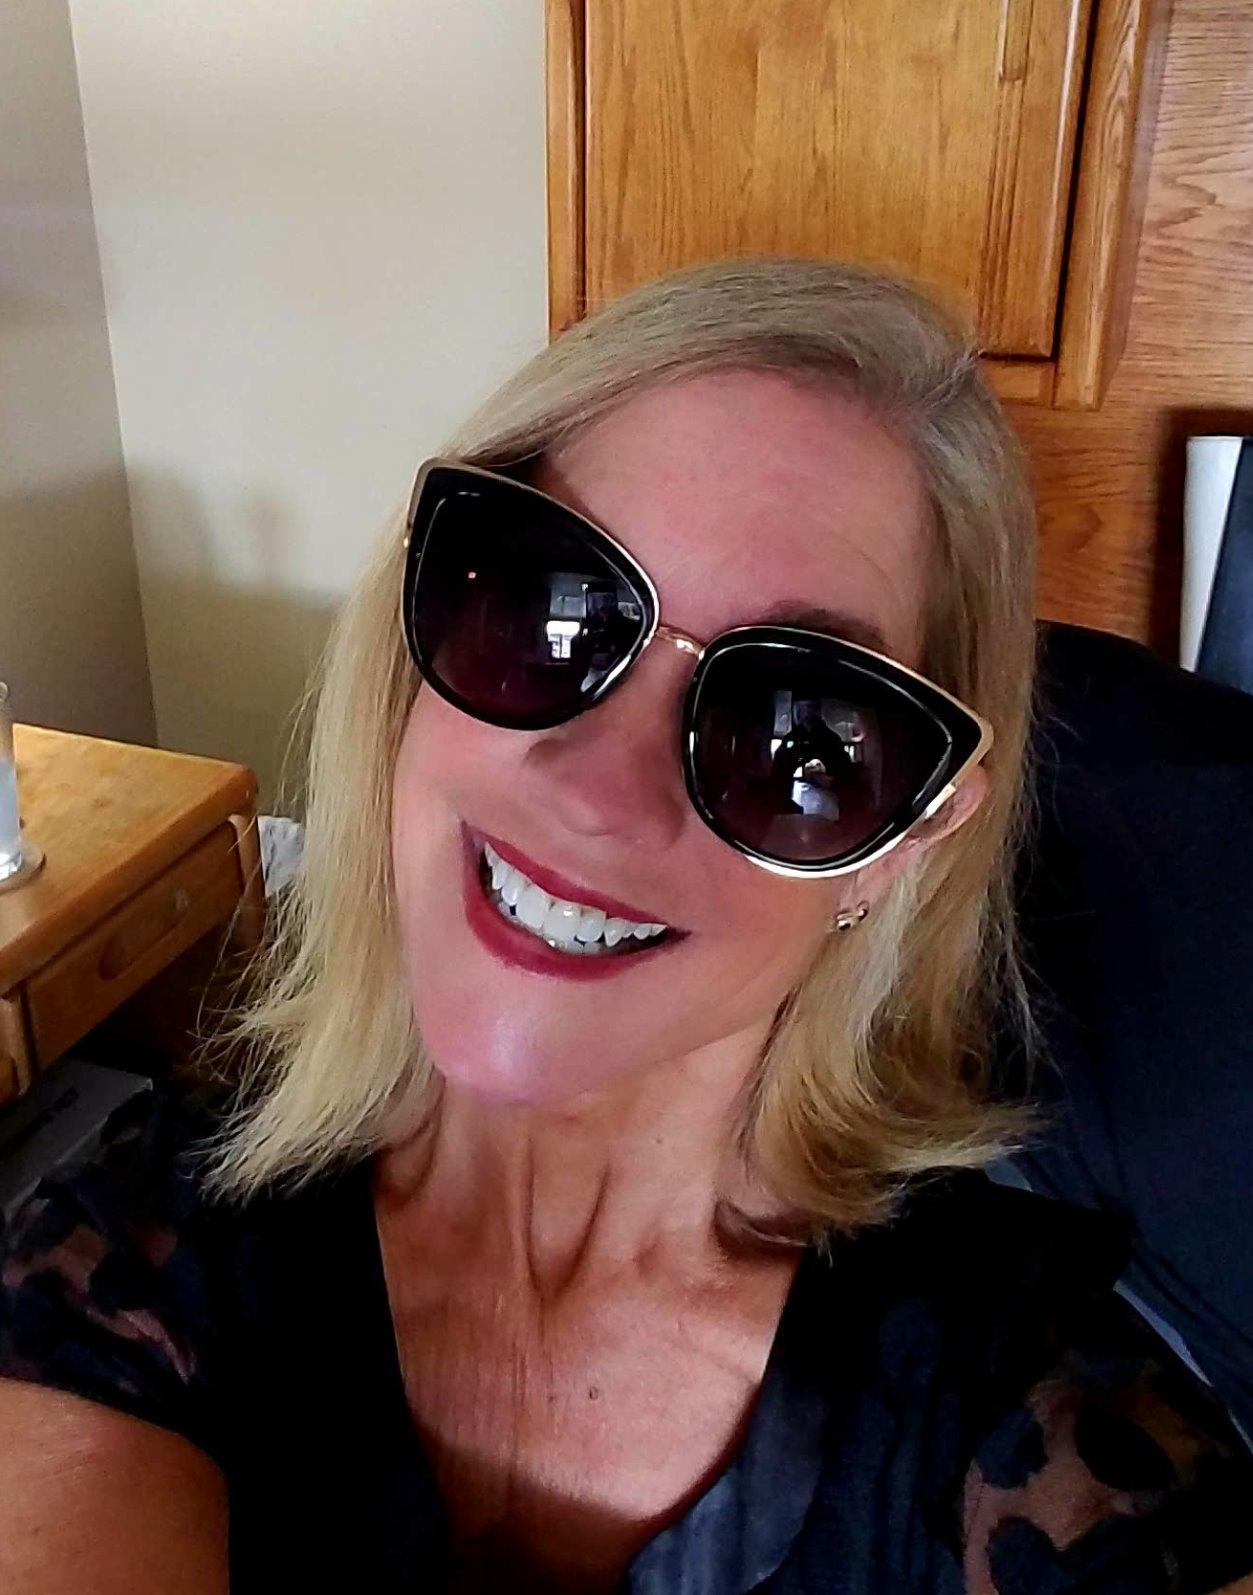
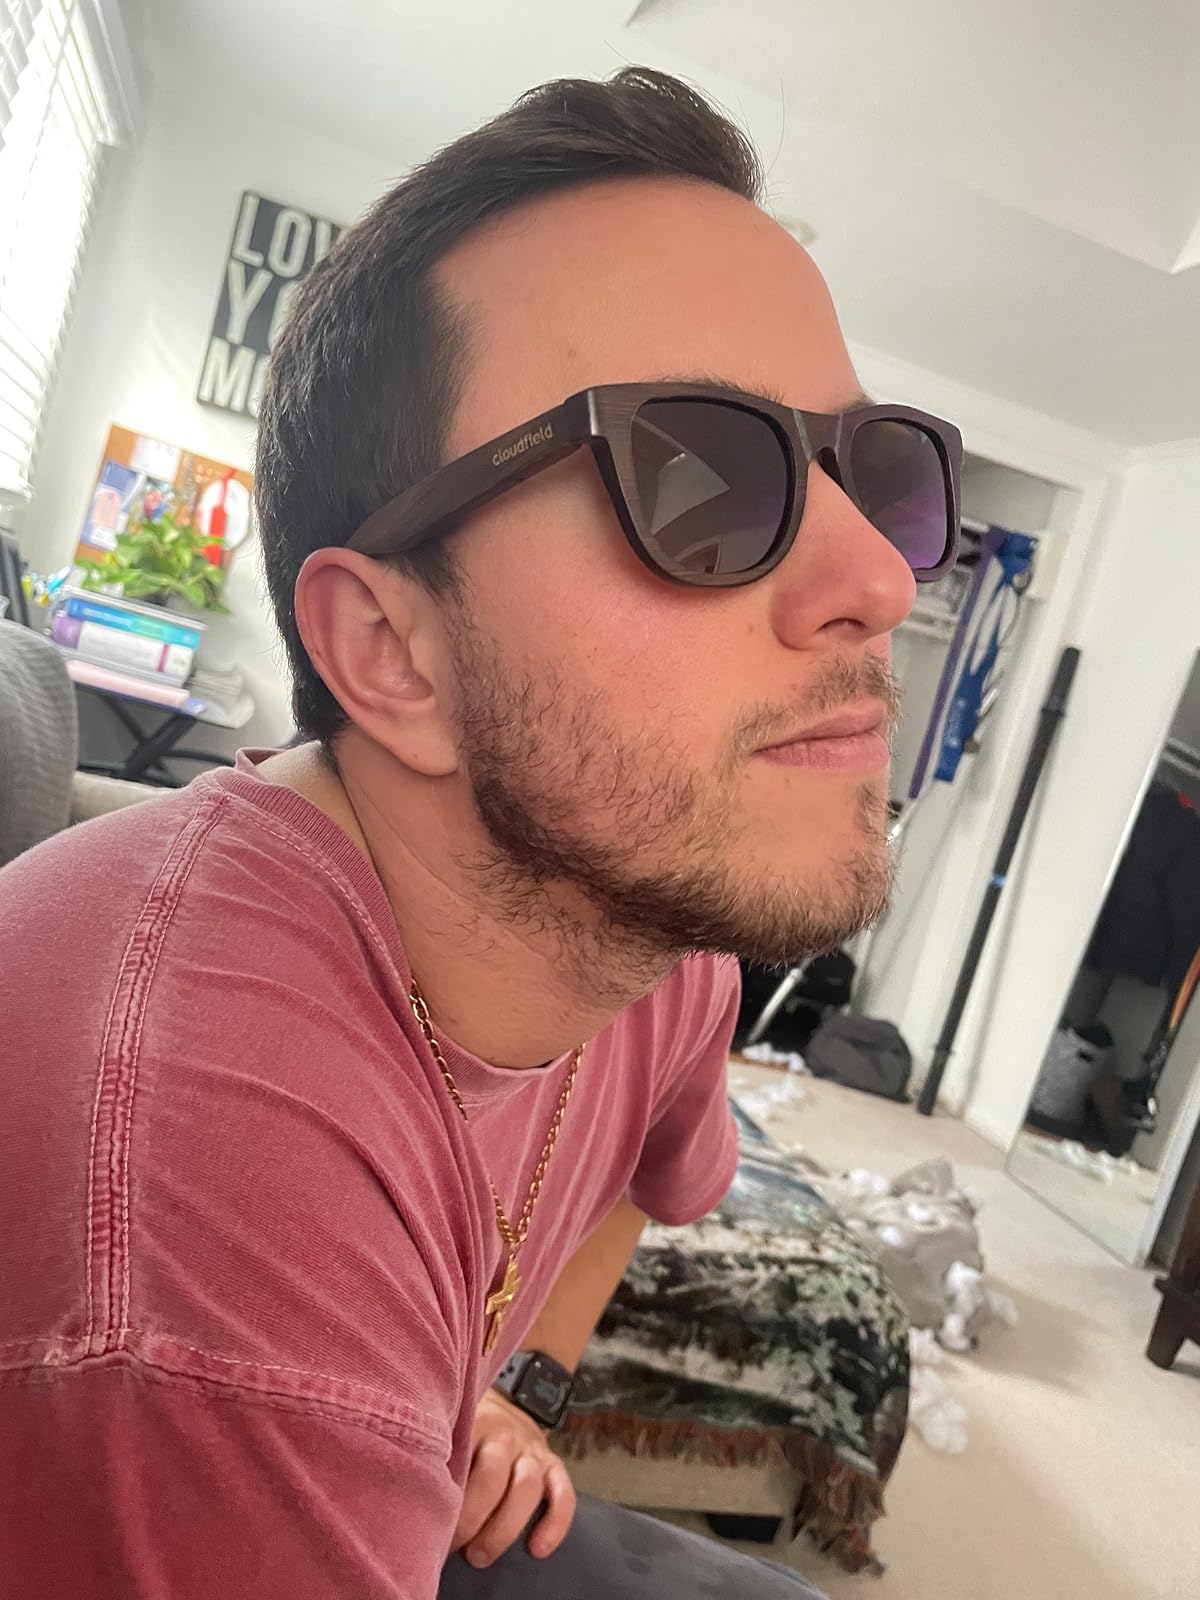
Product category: accessories_sunglasses
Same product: no